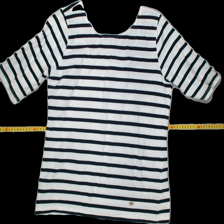
View: front
Type: Shirt
Category: Ladies
Brand: Not Applicable
Colors: White, Blue
Material: 95%cotton 5%elastan
Pattern: Striped
Trend: No trend
Stains: No
Price range: <50
Recommended usage: Reuse